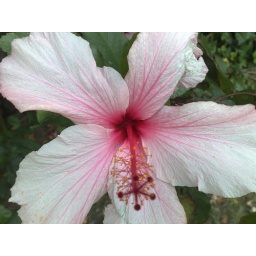
A few hibiscus flowers seen near home today